F. W. Welborn House

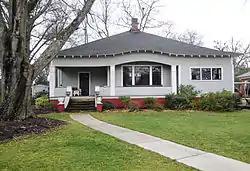
F. W. Welborn House, 2012

The F. W. Welborn House is located in Fountain Inn, South Carolina. The one-story Craftsman style bungalow was built in 1914 for Frank W. Welborn. It was one of the first houses in the city and is one of the most representative residential examples of the Craftsman style in the city.